Lech-Lecha

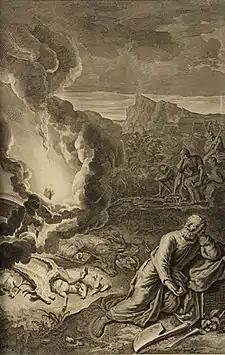
A Deep Sleep Fell Upon Abram and a Horror Seized Him (illustration from the 1728 "Figures de la Bible")

The Mekhilta of Rabbi Ishmael taught that Abraham inherited both this world and the World to Come as a reward for his faith, as Genesis 15:6 says, "And he believed in the Lord."